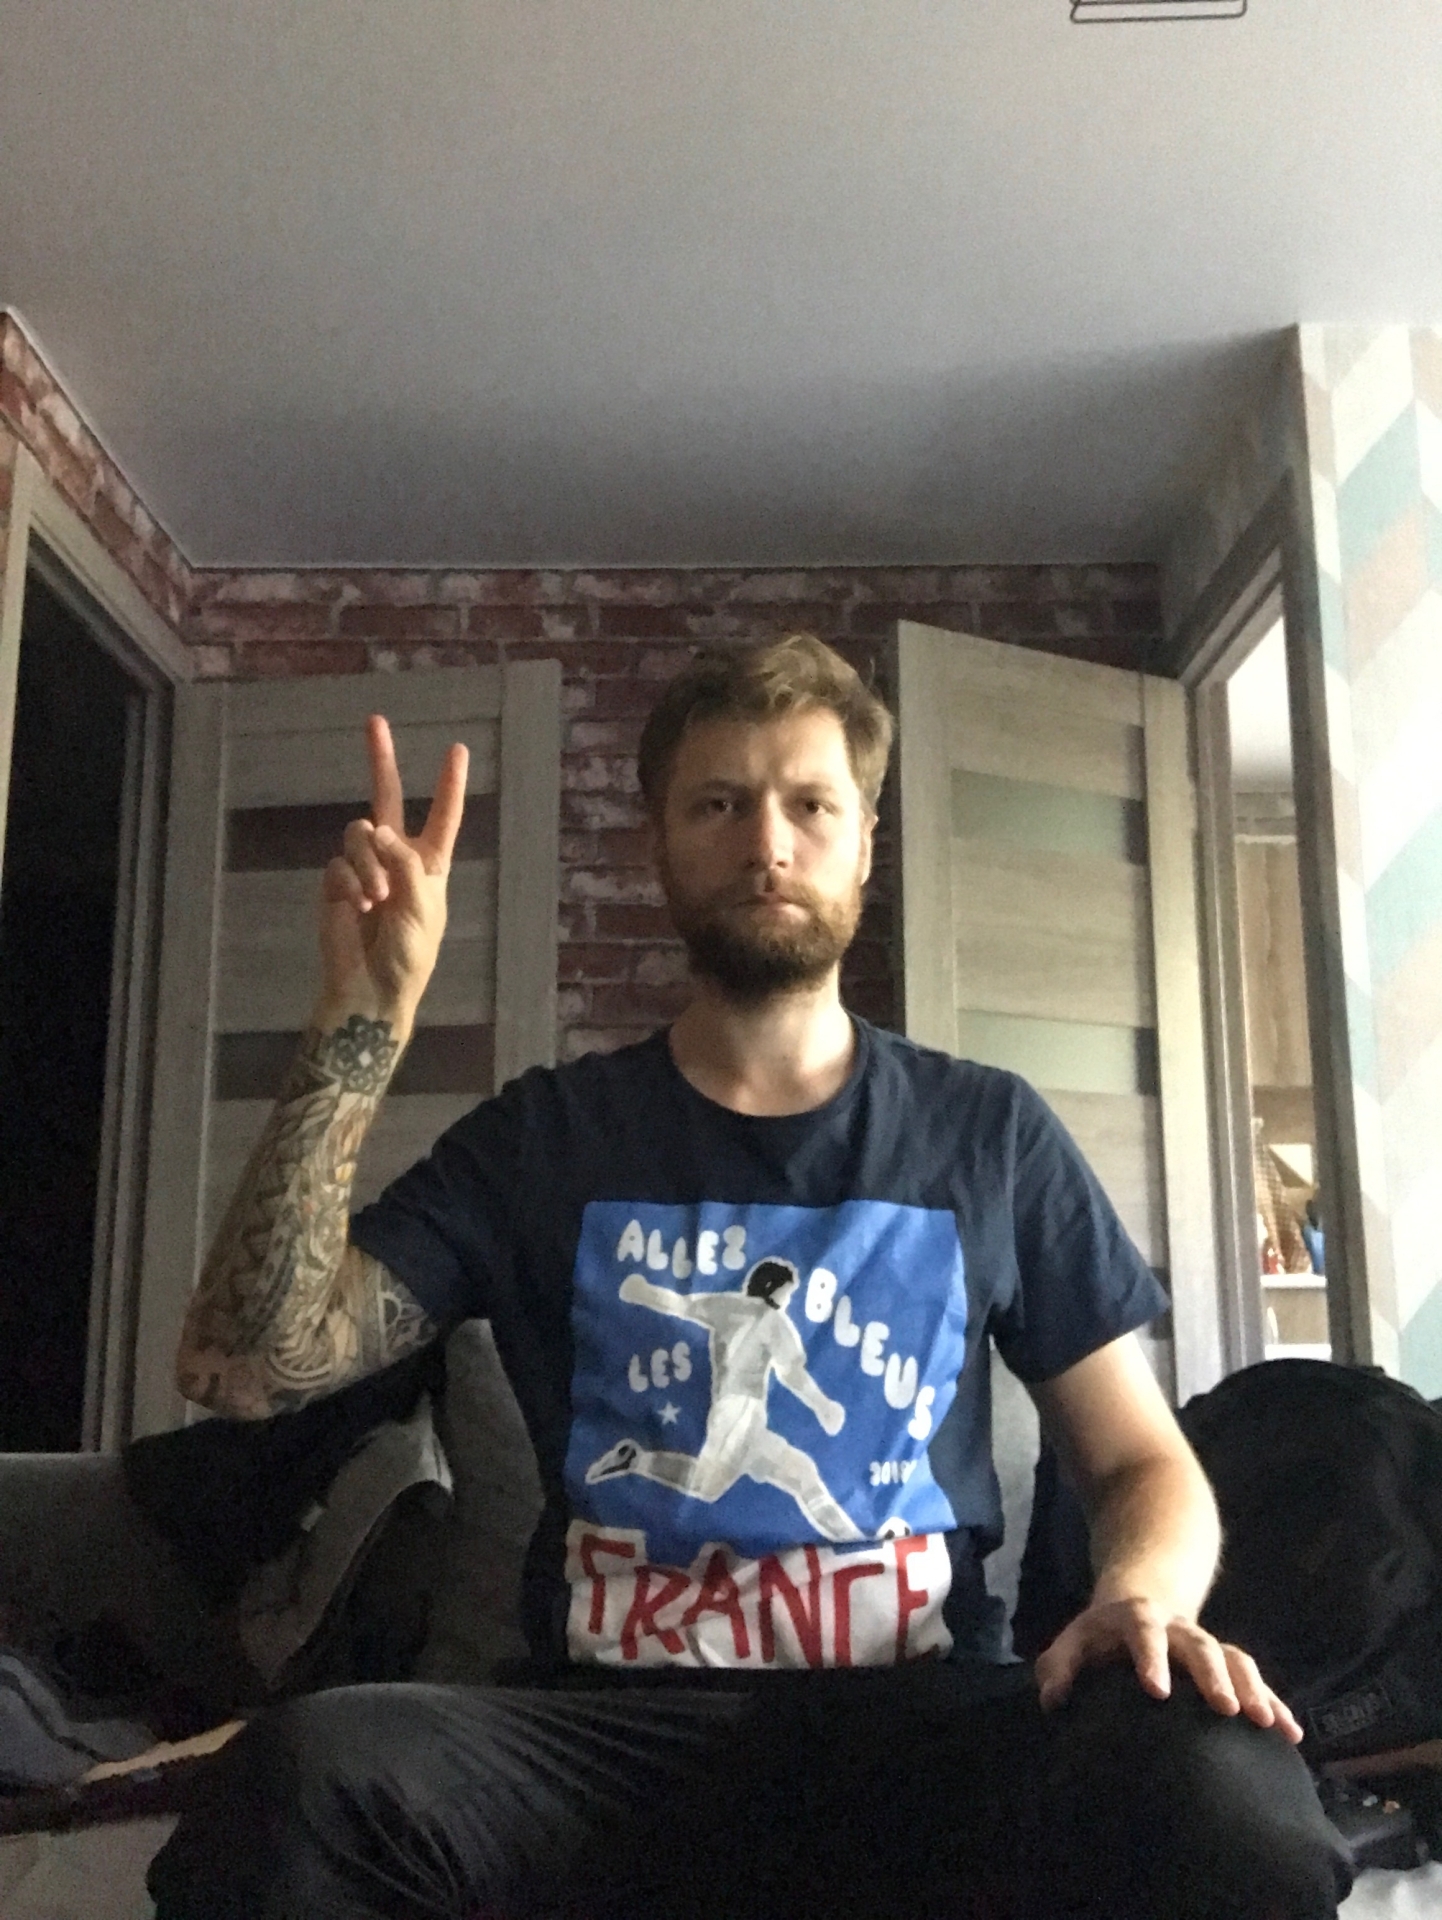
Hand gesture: peace